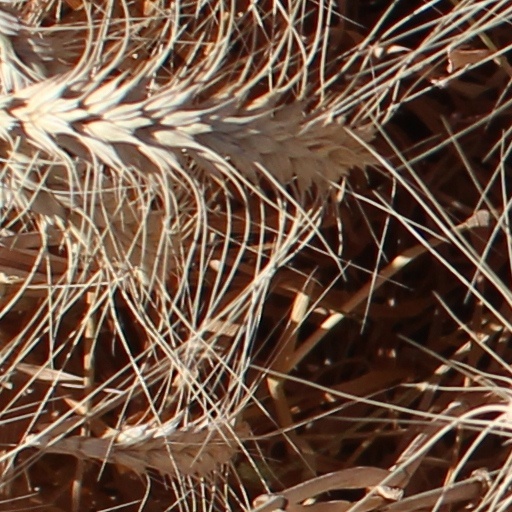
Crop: wheat